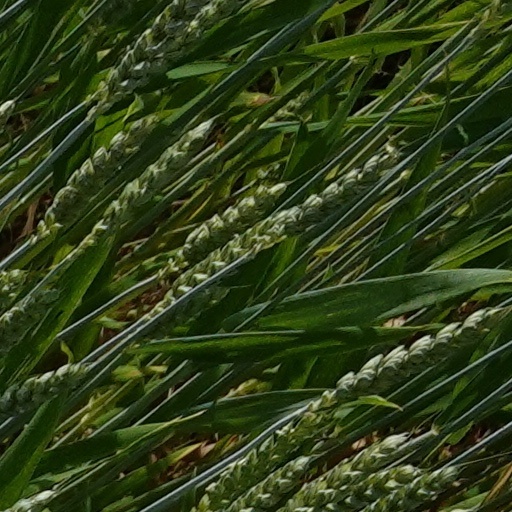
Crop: wheat